Burr mill

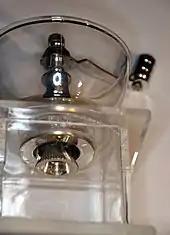
Burr mill mechanism inside a mechanical coffee grinder

The uniform particle size and variable settings of a burr grinder make it well-suited for coffee preparation, as different methods of coffee preparation require different size grinds. The size of the grind is determined by the width between the two burrs, into which the coffee beans fall and are ground a few at a time. A finer grind allows a larger surface area to come into contact with the water, which yields a more complete extraction of caffeine and flavor. The grind spectrum ranges from Turkish coffee and espresso on the finer end to a French press, Karlsbad coffee and cold brew extraction on the coarse/extra coarse end, with pour-overs and drip coffee in the medium-fine to medium range.